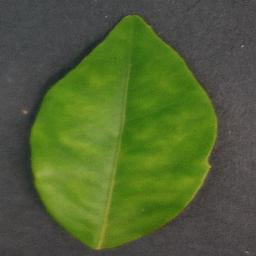
Label: Orange___Haunglongbing_(Citrus_greening)